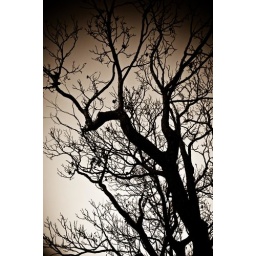
Black and white tree in autumn.